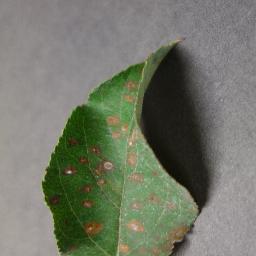
Label: Apple___Cedar_apple_rust